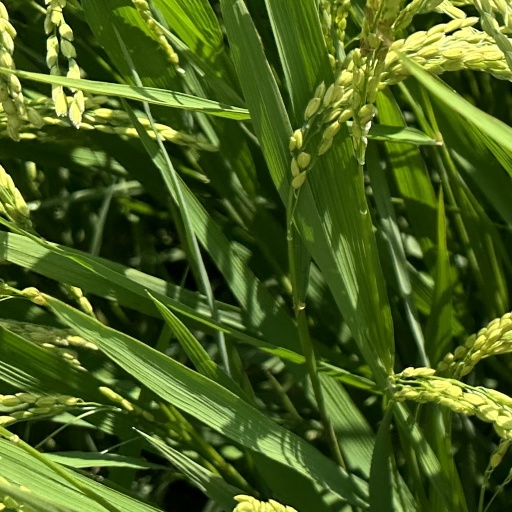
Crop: rice